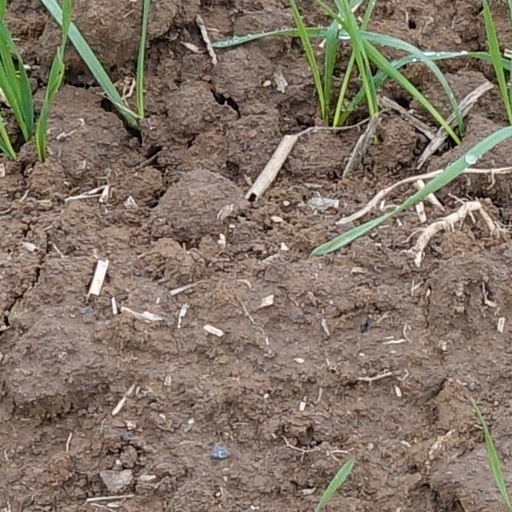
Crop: wheat